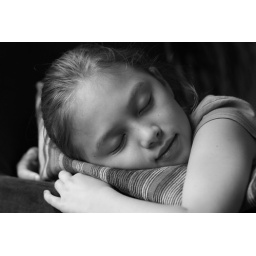
sleeping in the window